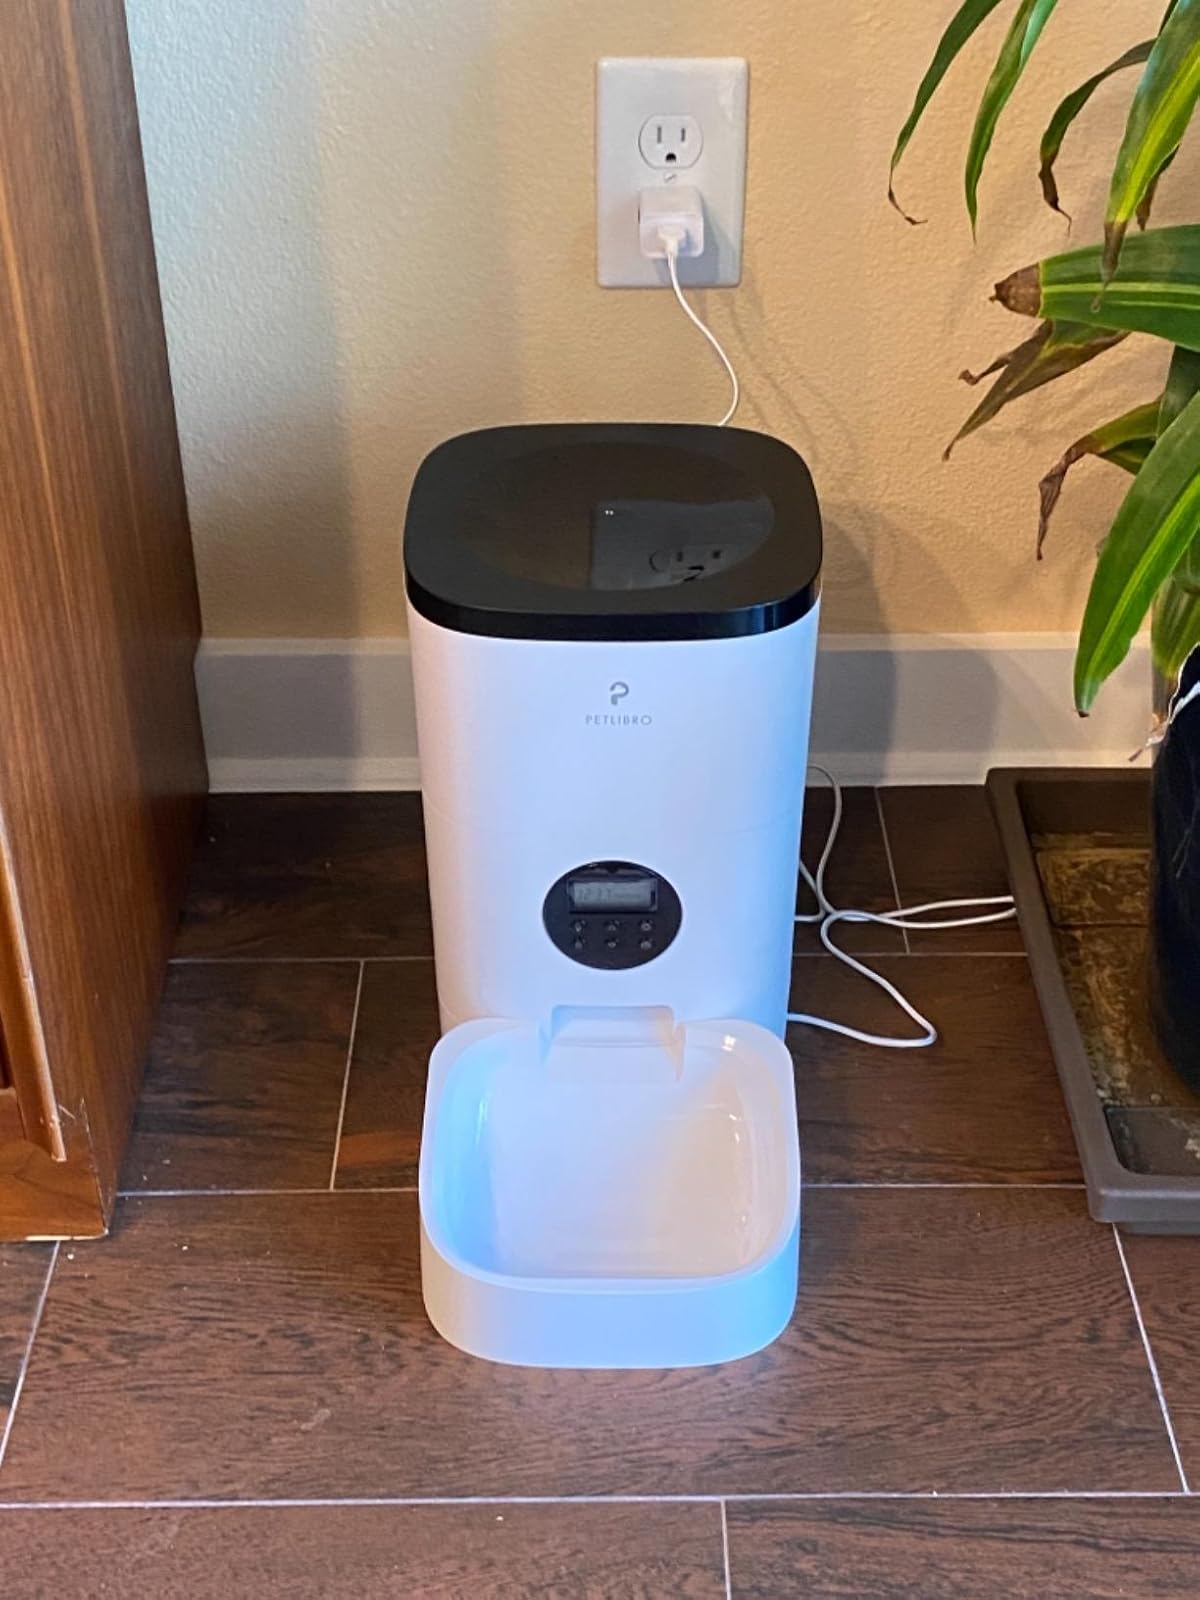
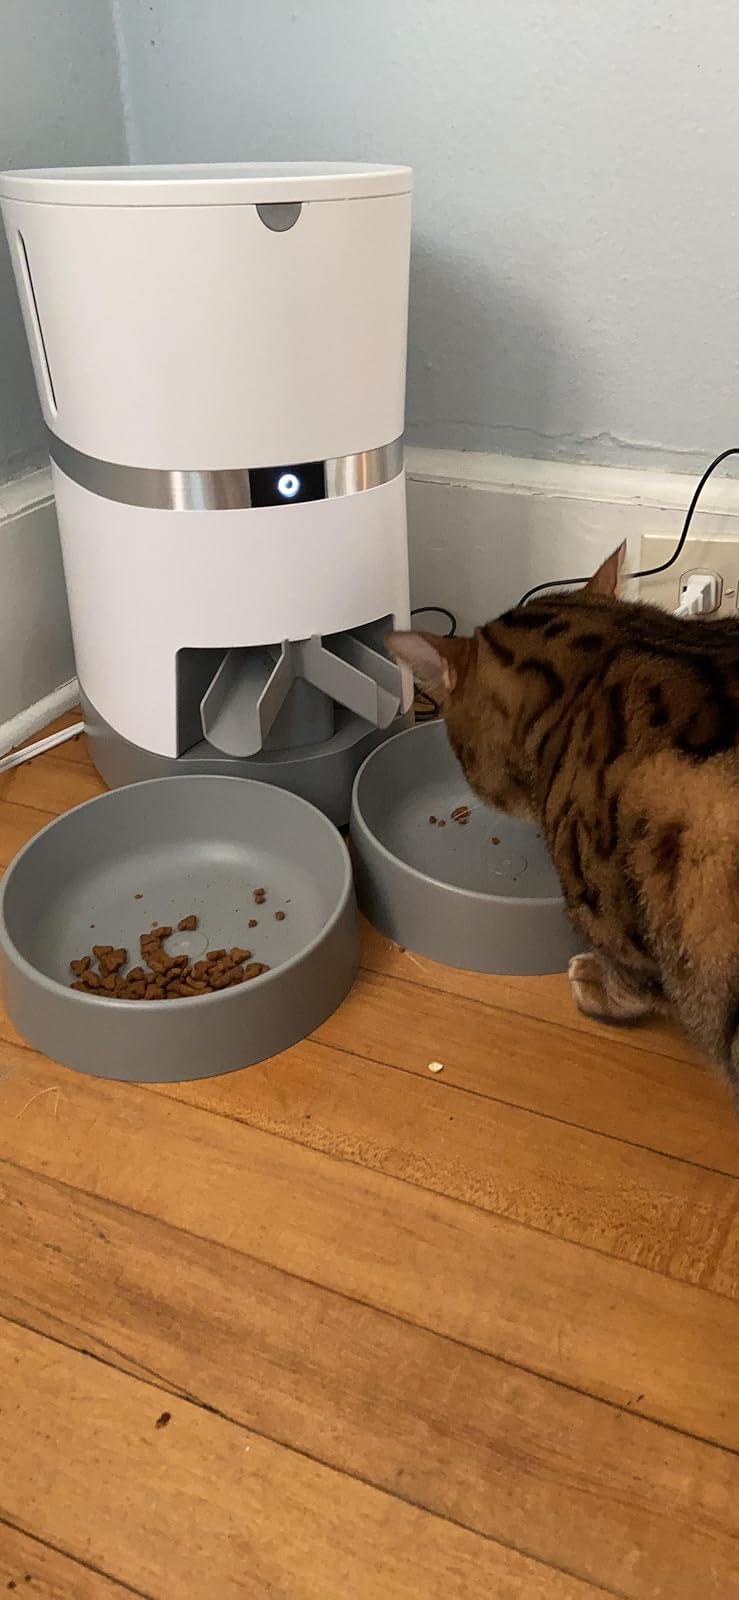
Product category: items_feeder
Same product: no